George Cutshaw

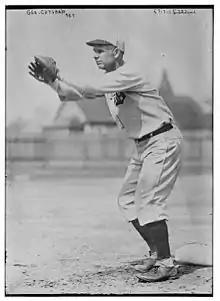
George Cutshaw, 1922

George William Cutshaw (July 29, 1886 – August 22, 1973), nicknamed "Clancy", was an American professional baseball second baseman. He played twelve seasons in Major League Baseball (MLB) from 1912 to 1923 for the Brooklyn Dodgers/Robins, Pittsburgh Pirates, and Detroit Tigers.